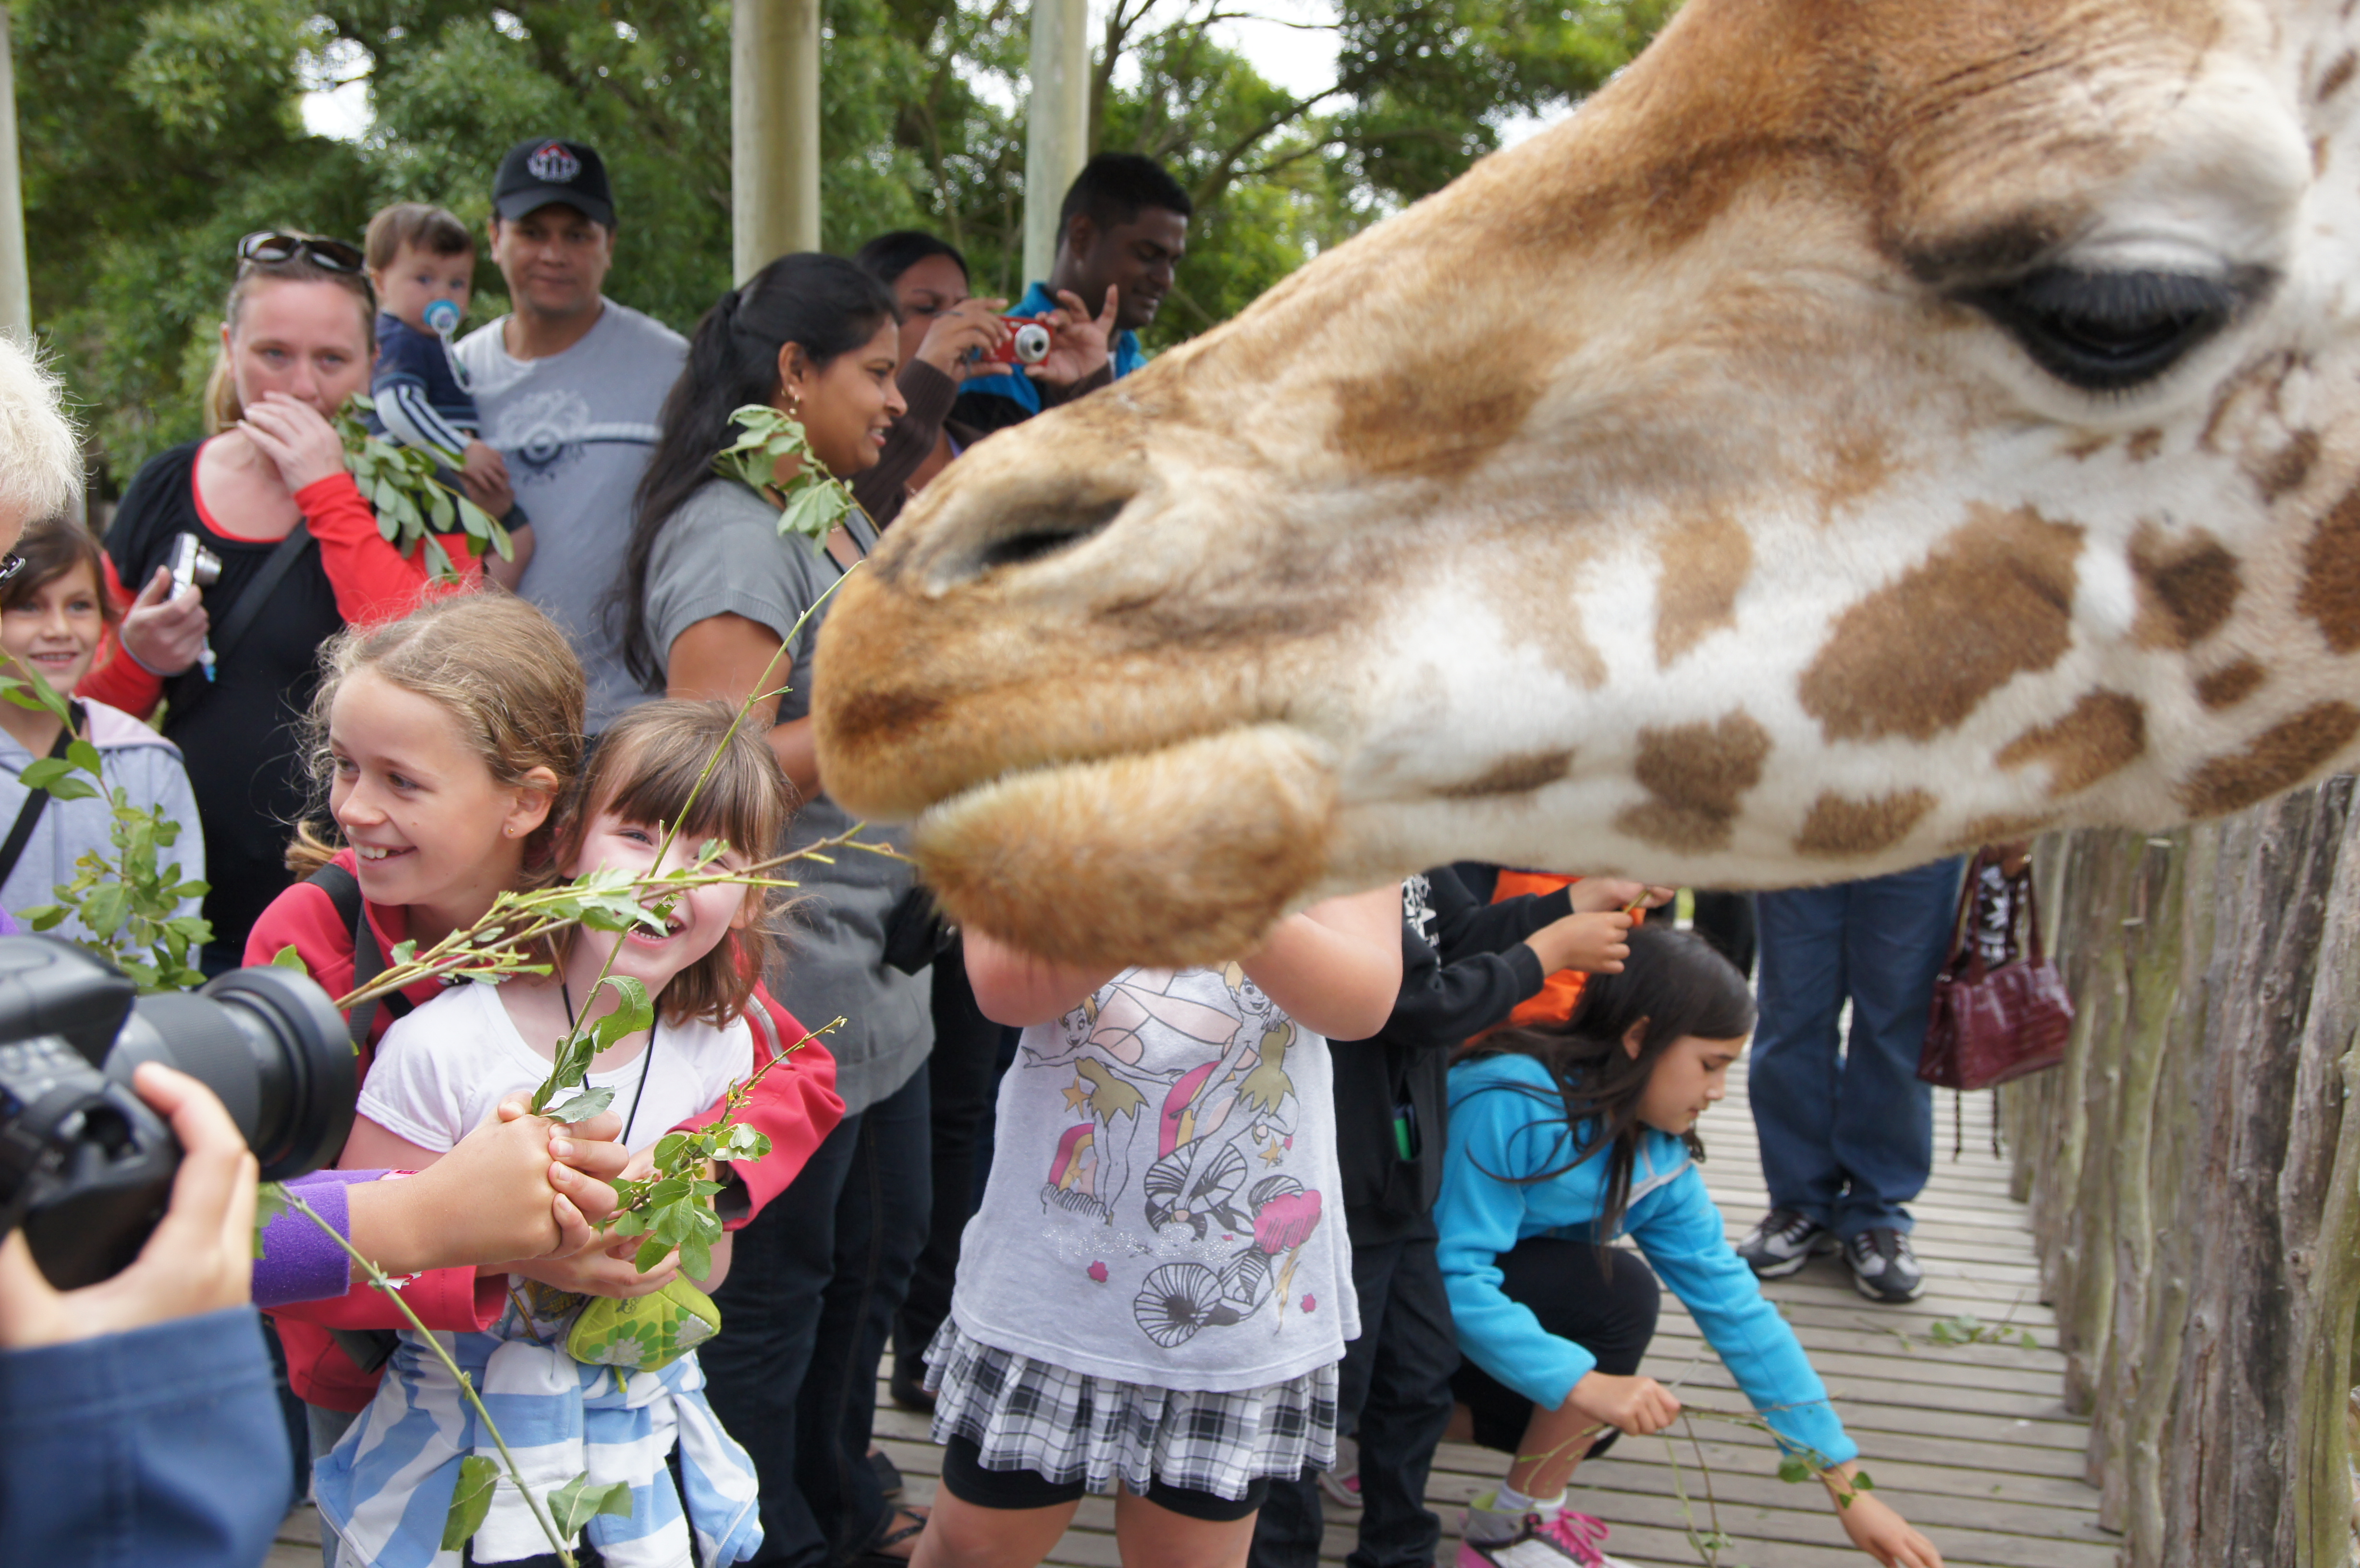
recreation, zoo, child, giraffe, christchurch, giraffes, oranapark, wildlifeparks, giraffidae